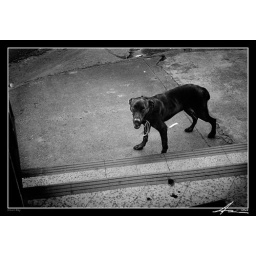
A street dog in Trinidad that tried to chow me down.